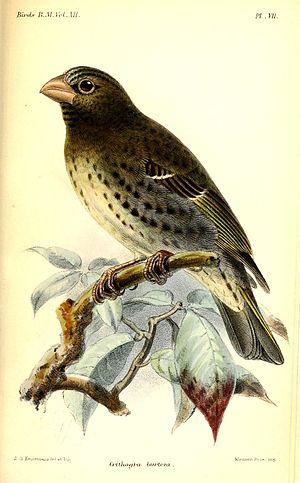
Le Serin de Burton est une espèce de passereaux de la famille des Fringillidae.